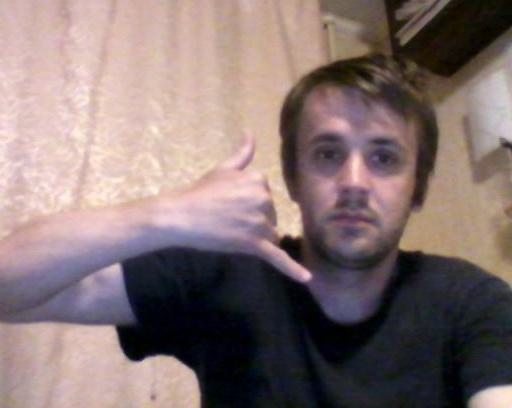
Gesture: call